List of rivers of California

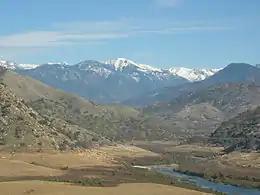
Kaweah River in the foothills of the Sierra

Rivers that empty into the Pacific Ocean between the Golden Gate and Point Arguello, arranged in order from north to south.